No. 337 Squadron RNoAF

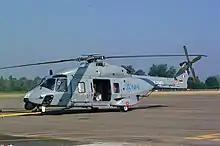
A prototype NHIndustries NH90

During the late 1990s the Air Force started considering replacing its fleet of helicopters. One aspect it considered was to buy a unified fleet, thus replacing the Lynx, the Westland Sea King search and rescue and the Bell 412 transport helicopters with one model. Norway took initiative in 1998 to establish the Nordic Standard Helicopter Program (NSHP), which would see a common unified model for the three Nordic countries. Four helicopters were considered: the AgustaWestland AW101, the NHIndustries NH90, the Eurocopter AS532 Cougar and the Sikorsky S-92. Norway initially considered placing an original order for eight Coast Guard helicopters and six for the then under planning "Fridtjof Nansen"-class frigates. Options would be places for a future ten SAR helicopters and fifteen troop transporters.